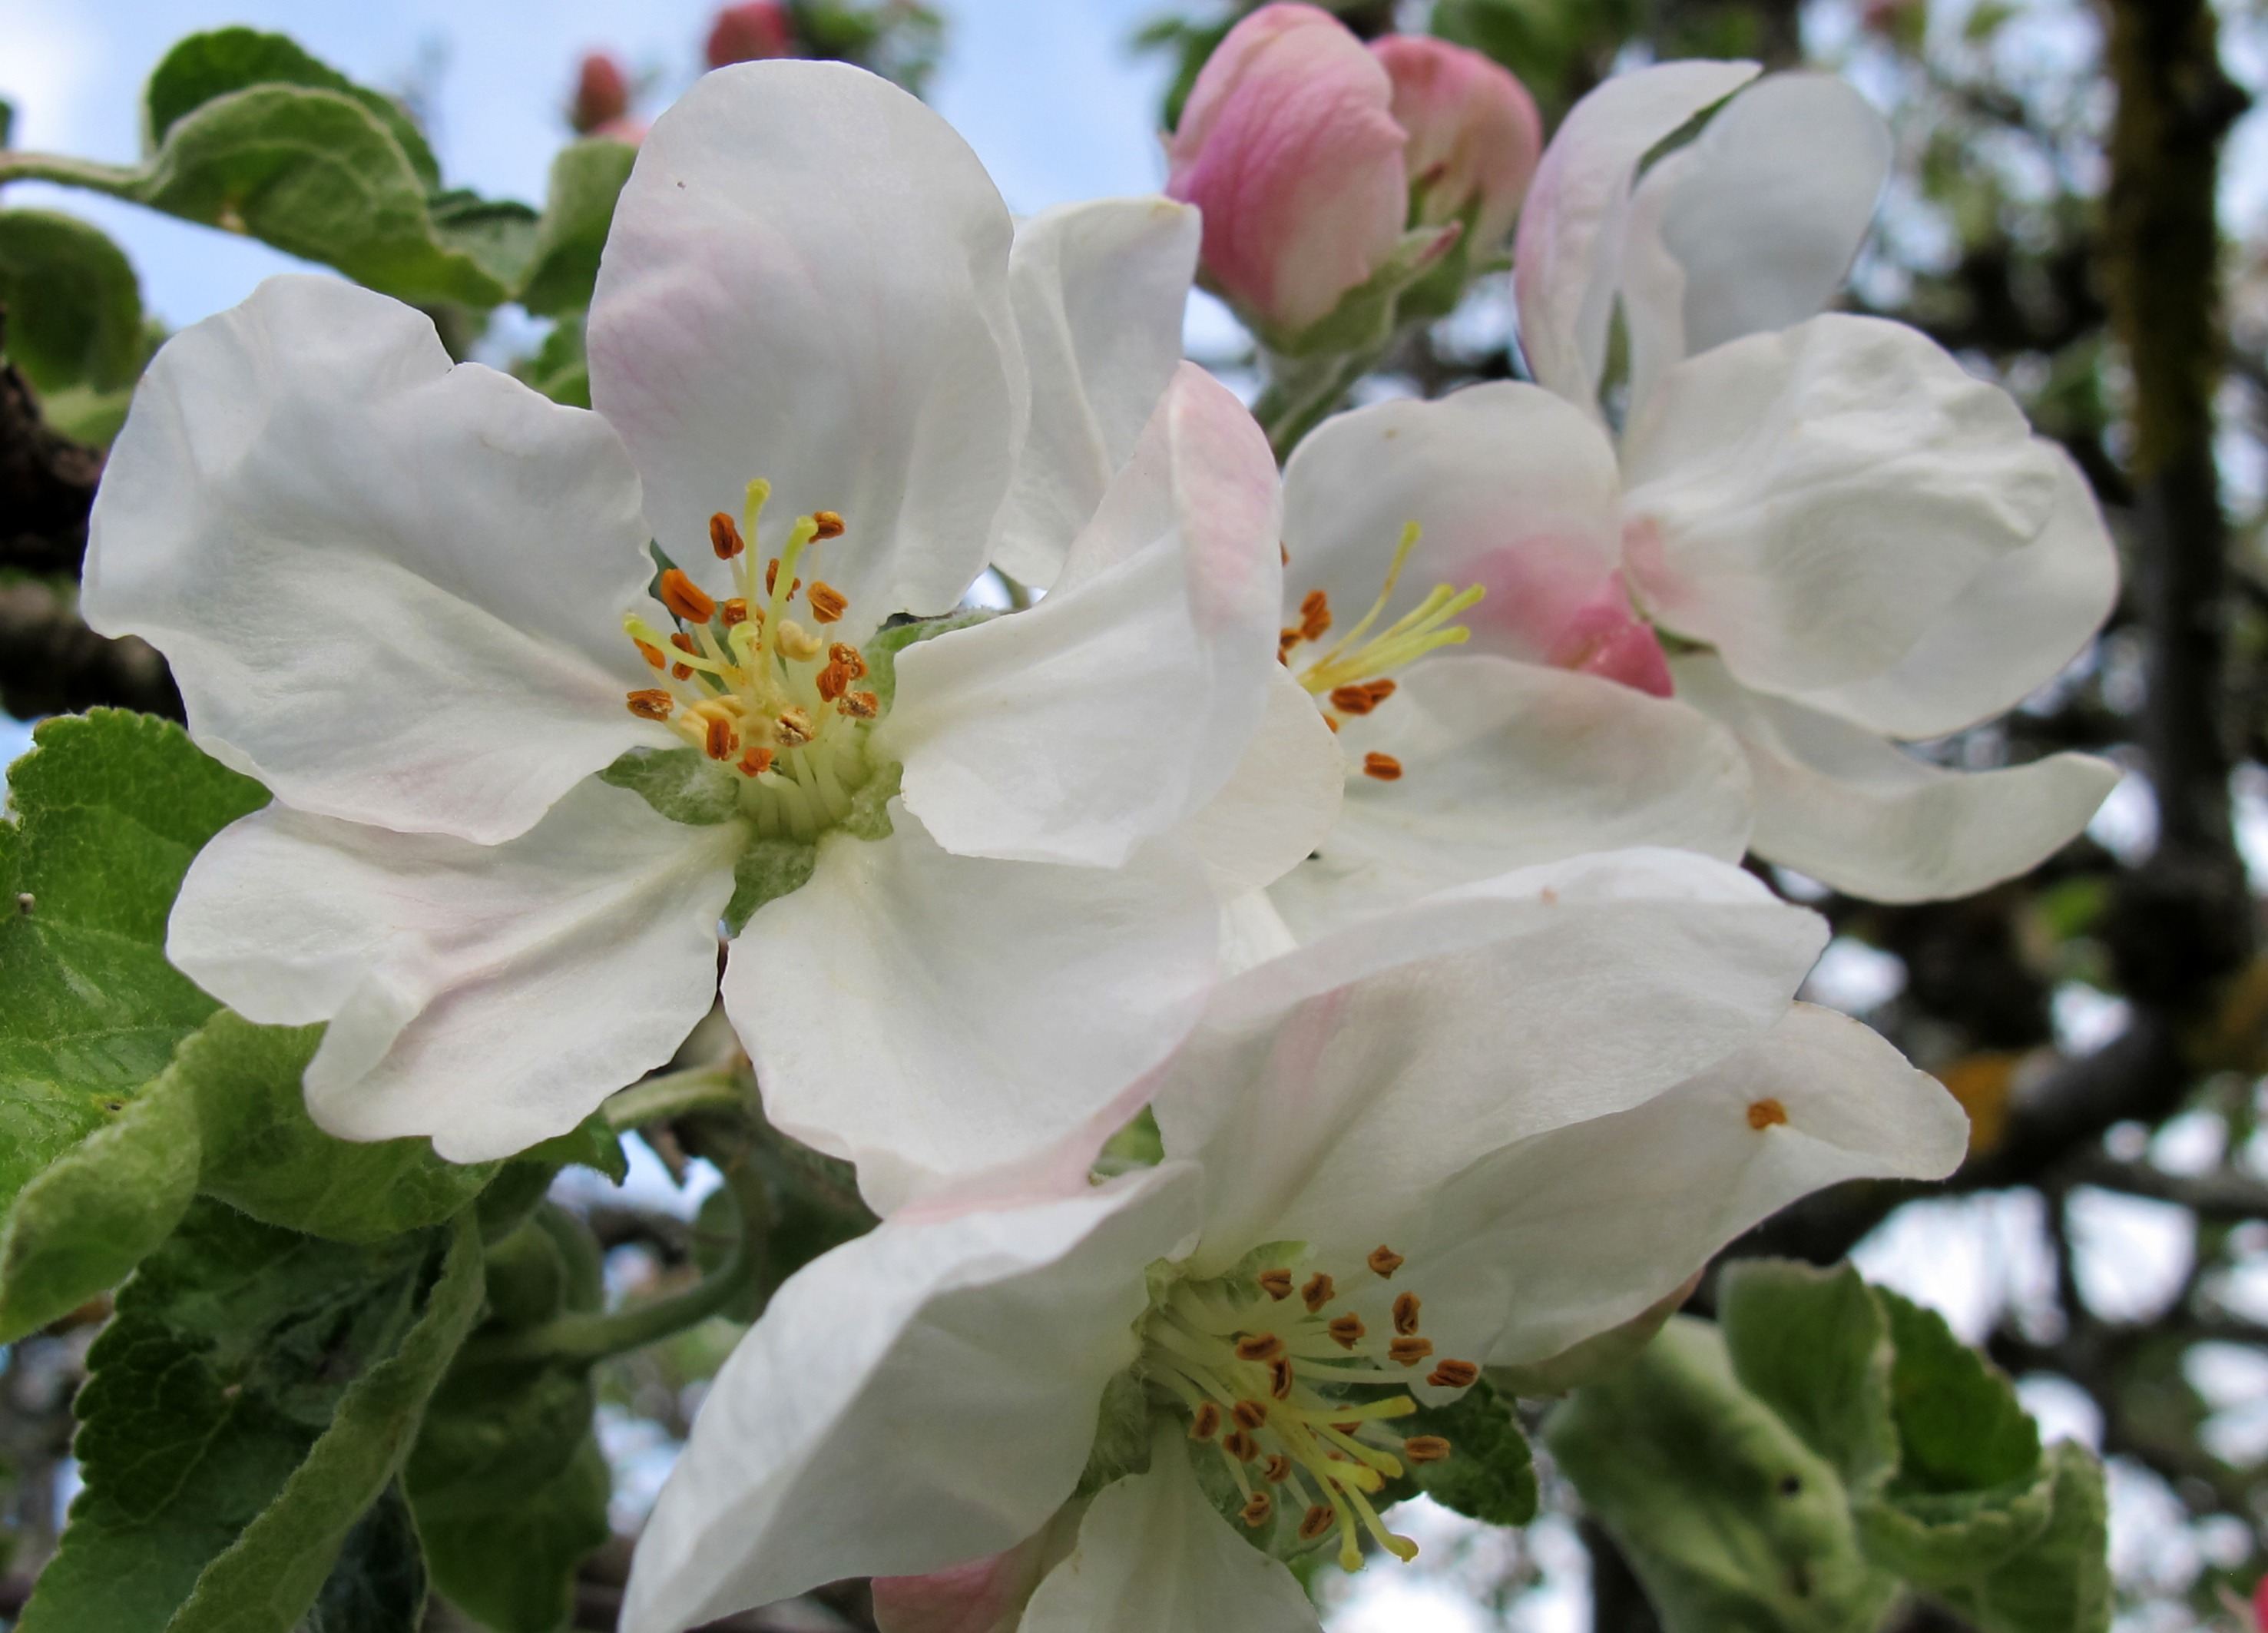
branch, blossom, plant, white, flower, petal, bloom, spring, botany, flora, flowers, shrub, apple blossom, flowering plant, rose family, woody plant, land plant